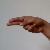
The image shows a hand gesture representing the letter 'H' in Indian Sign Language.